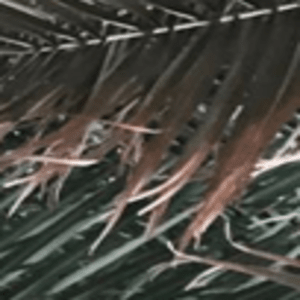
Label: Potassium Deficiency